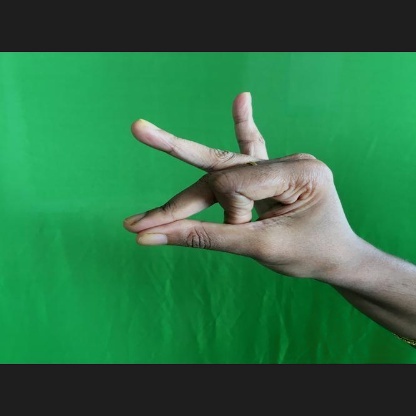
Mudra: Bramaram